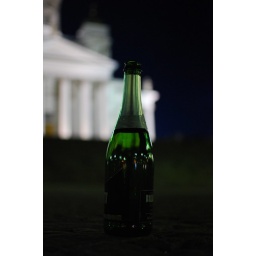
This empty bottle of sparkling wine was standing on the square in front of the Cathedral of Helsinki on night after may 1st.